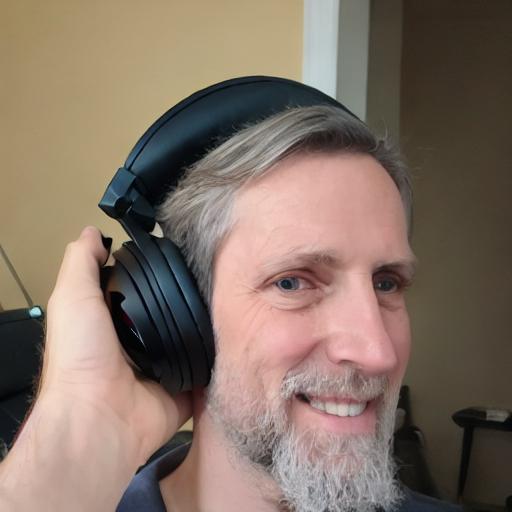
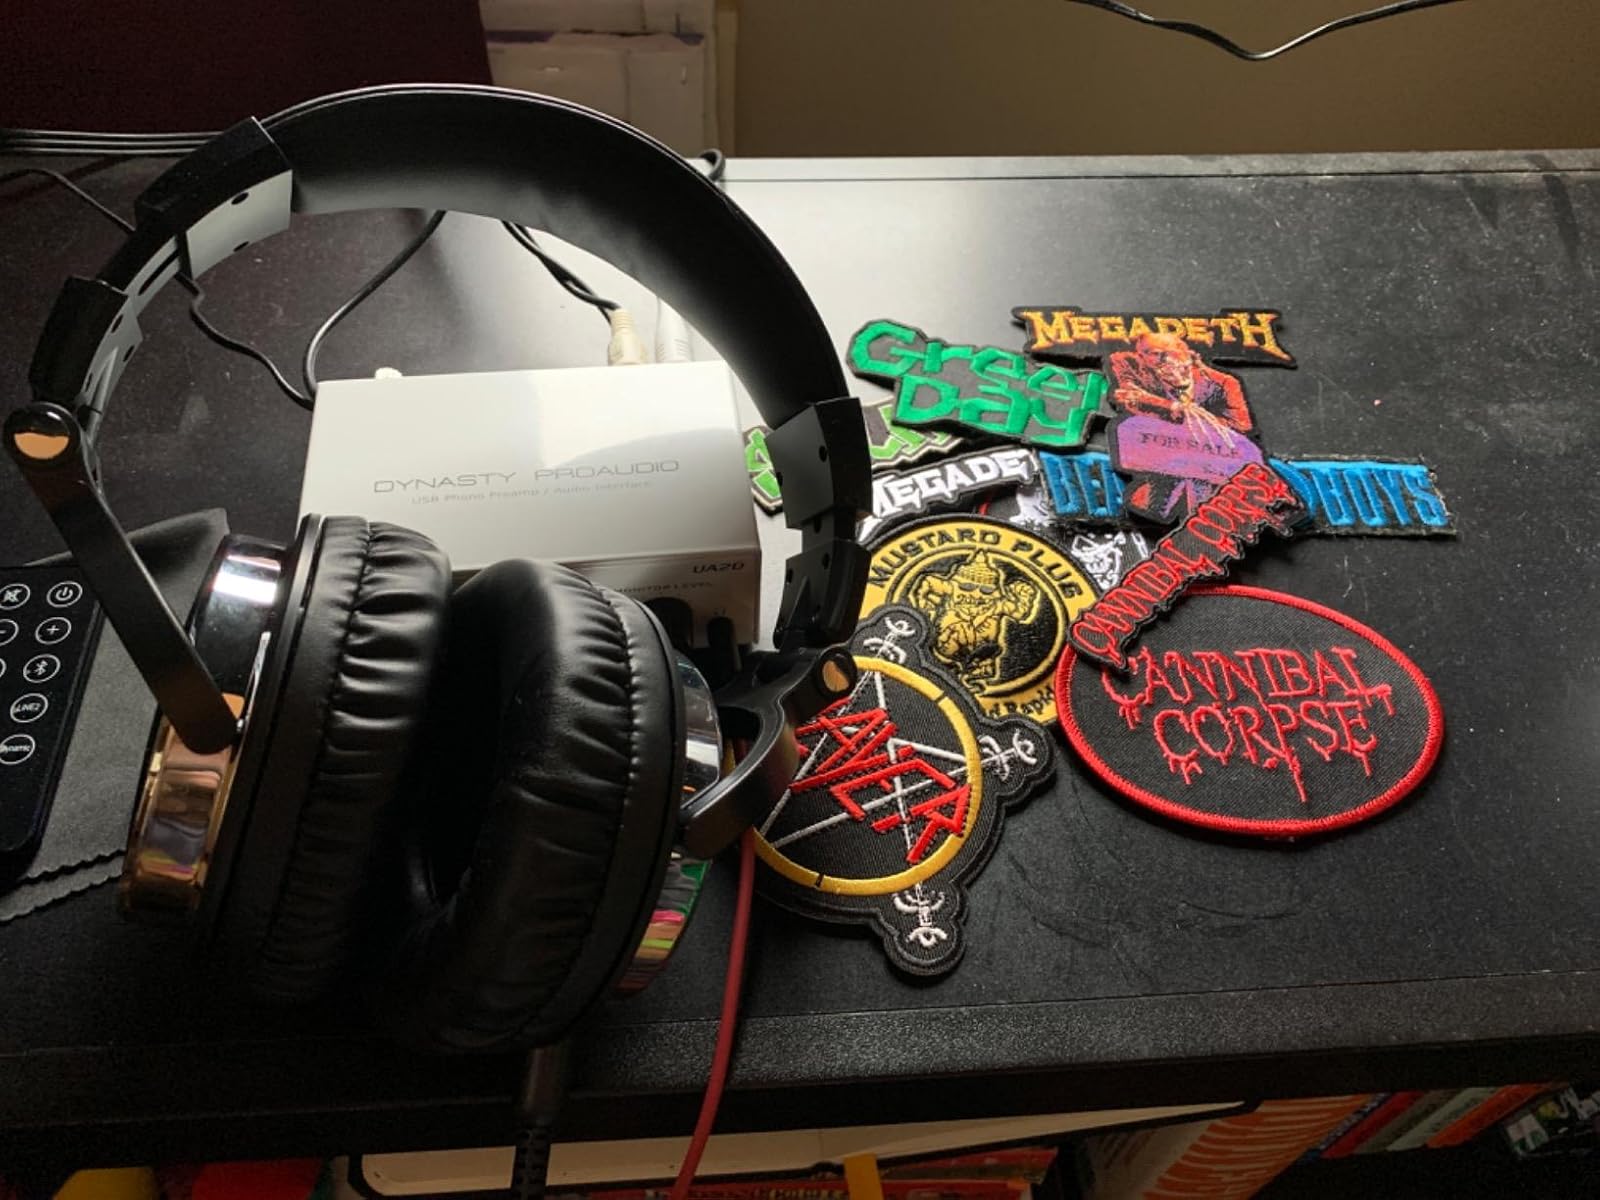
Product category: headphones
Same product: no